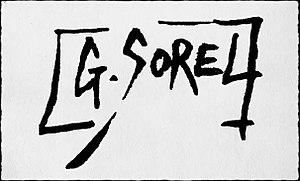
Guillaume Sorel en dédicace dans la cour du château de Comper, lors des 8èmes Rencontres de l'Imaginaire en 2012.
Guillaume Sorel, né à Cherbourg le 25 mars 1966, est un auteur de bande dessinée et illustrateur français.